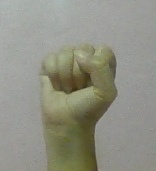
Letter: saad